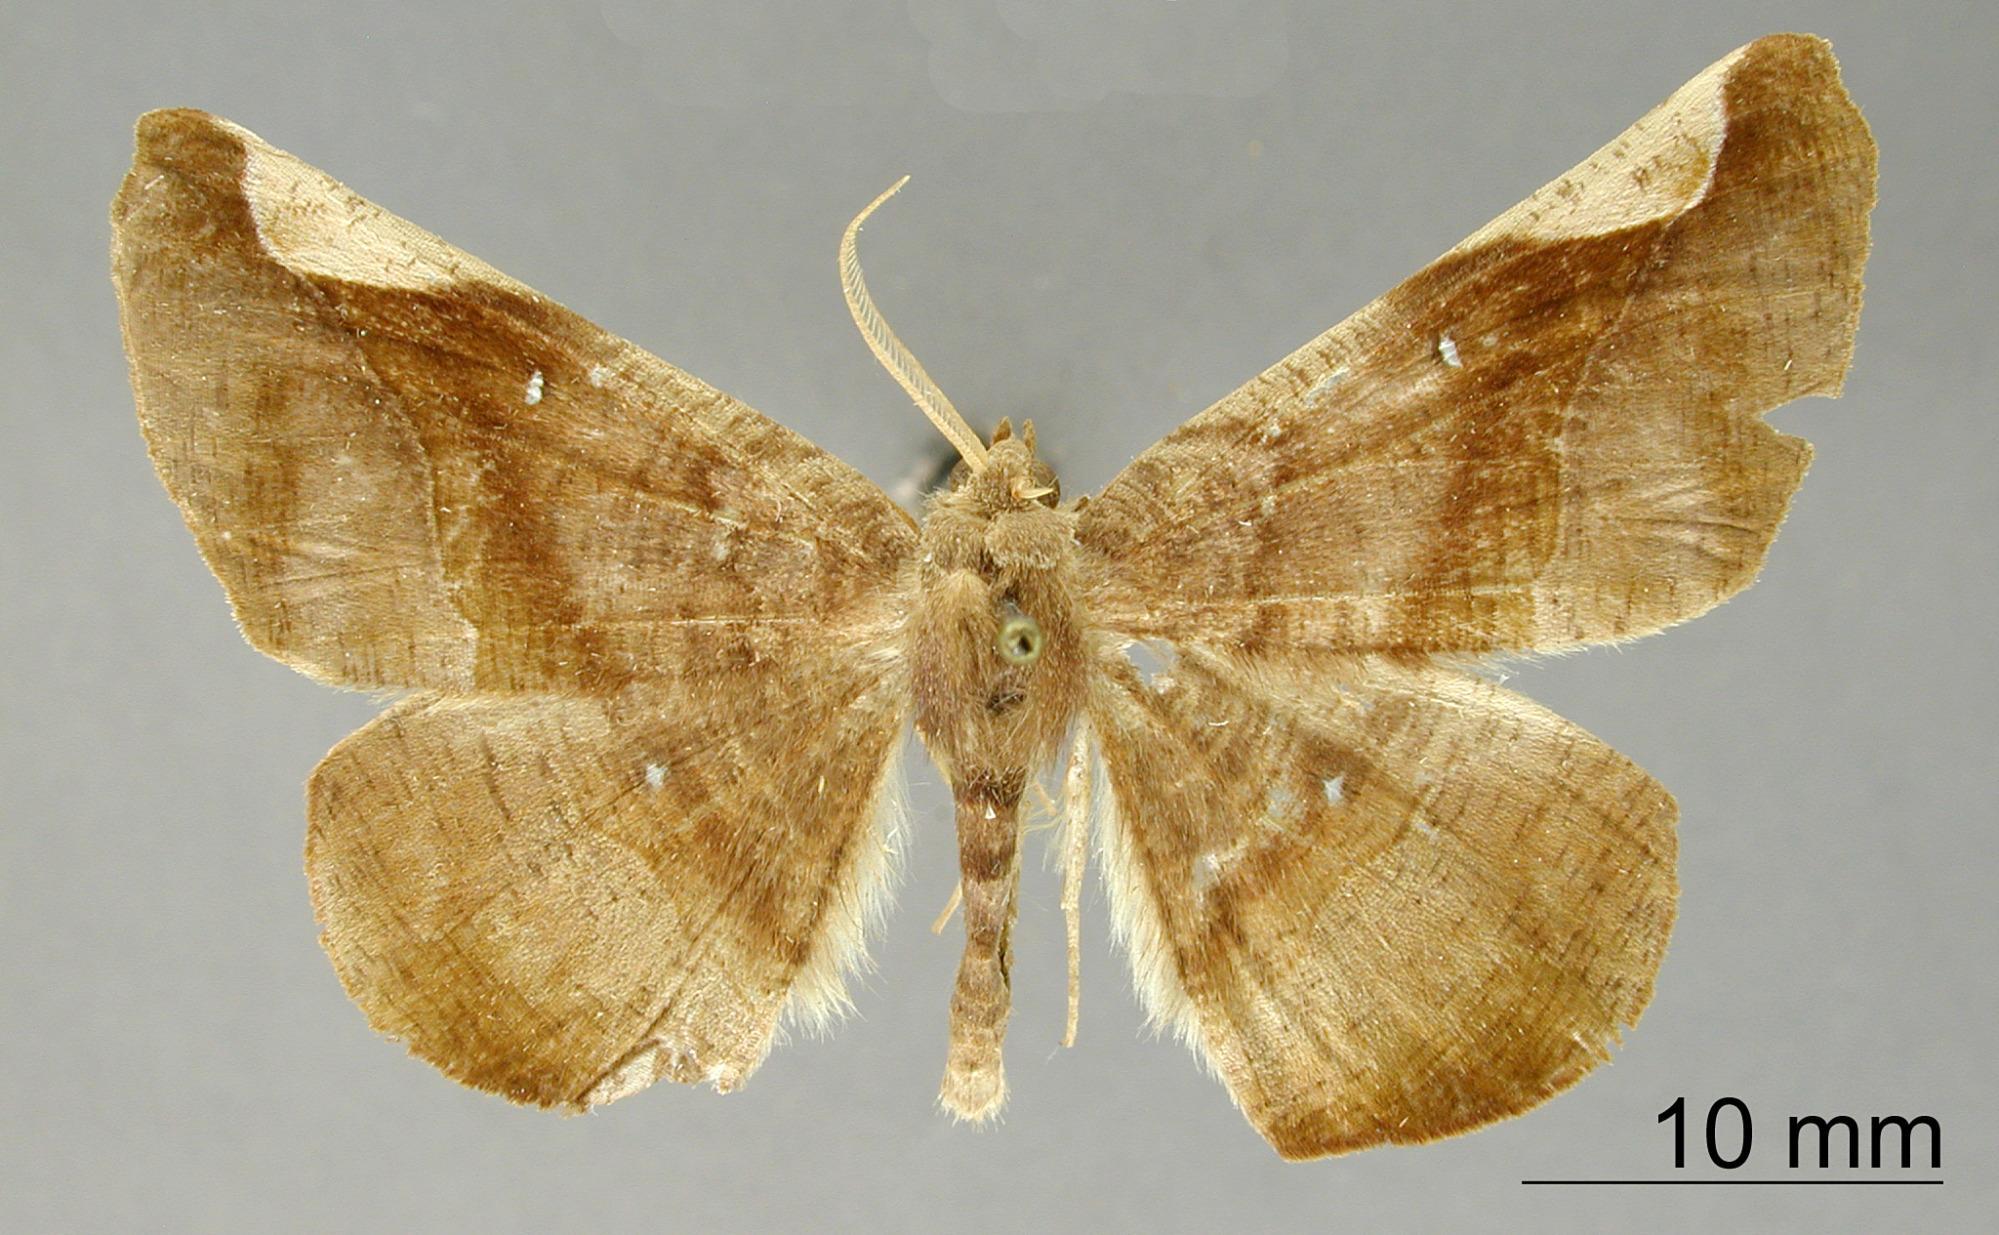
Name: Hygrochroma hyalopuncta
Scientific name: Hygrochroma hyalopuncta Dyar, 1913
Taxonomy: Animalia, Arthropoda, Insecta, Lepidoptera, Geometridae, Ennominae
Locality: Orizaba, Mexico, Mexico